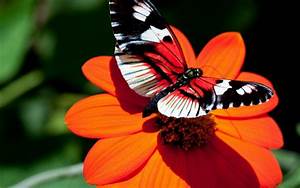
Label: farfalla